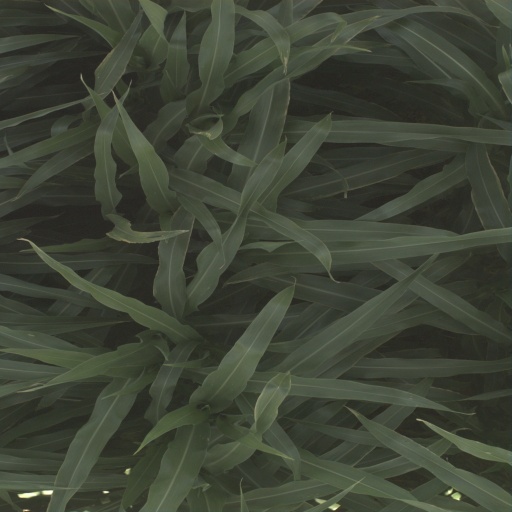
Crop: sorghum